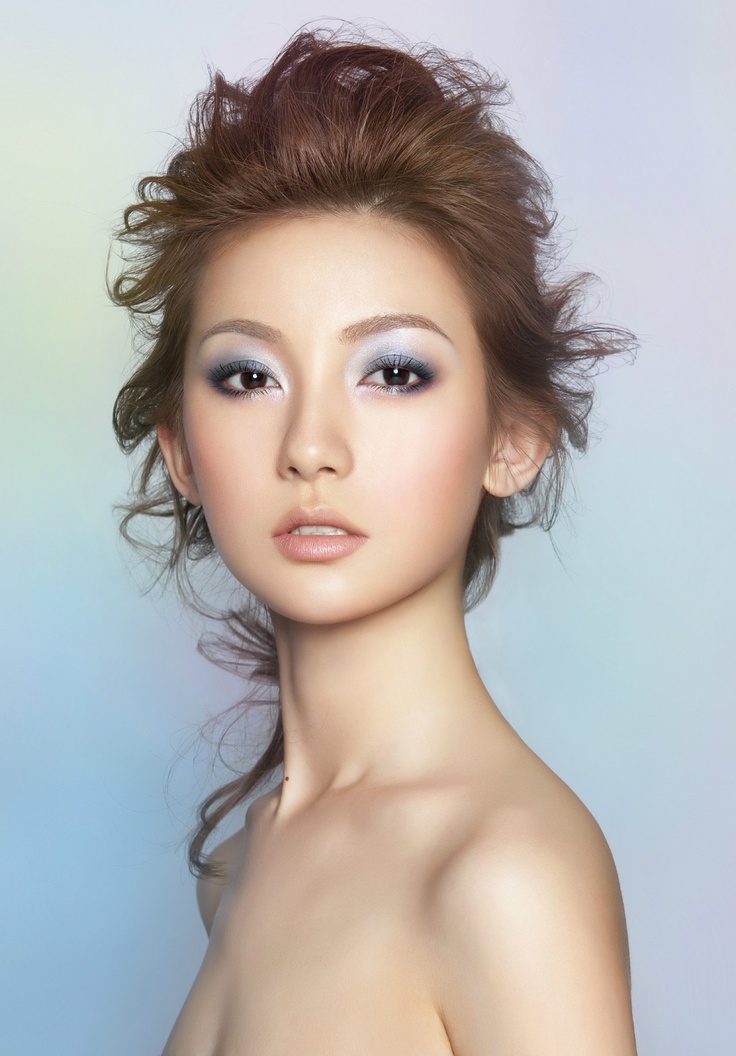
Gender: women